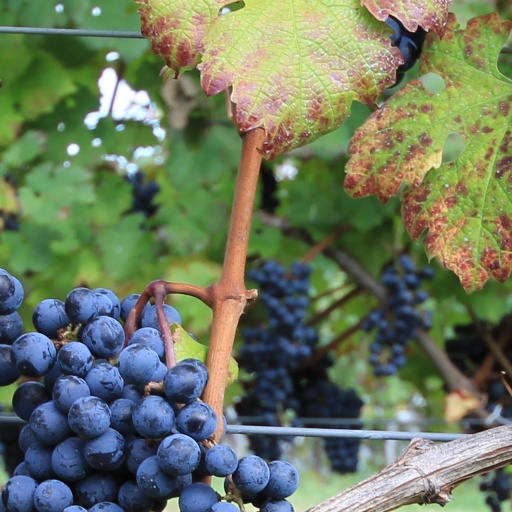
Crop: grape